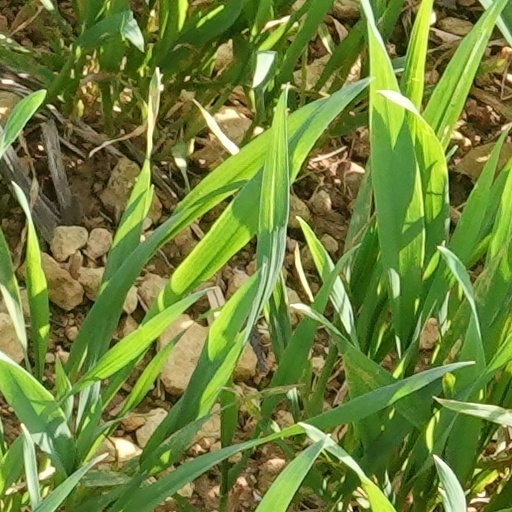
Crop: wheat